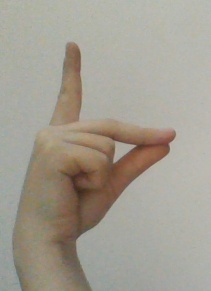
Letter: ta